Clinton Woods

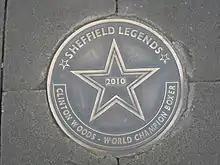
Star on the Walk of Fame outside Sheffield Town Hall

In August 2009, Woods once more fought on the world stage when he again travelled to Florida, to challenge Tavoris Cloud for the then-vacant IBF title. Woods went on to lose a 12-round decision. When asked about retirement after the defeat, Woods said "To be honest, the thought of that upsets me more than losing the world title, retiring from the sport I love".